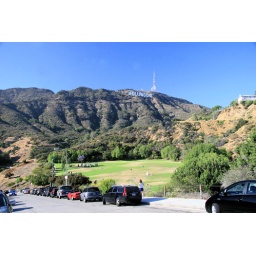
Hollywood sign above dog park